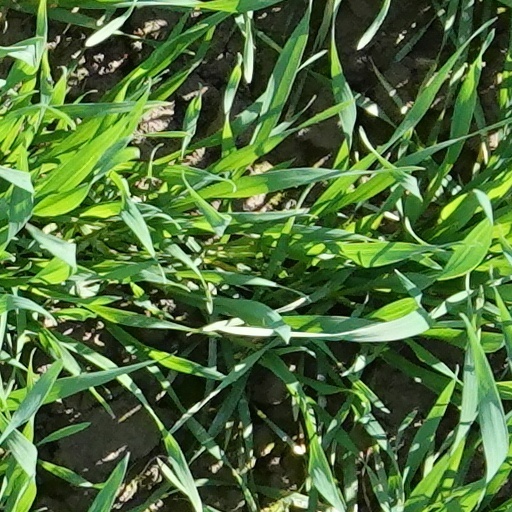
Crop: wheat